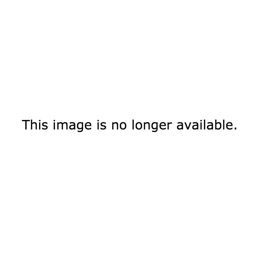
wore a tie with your everyday clothes because it made you feel like artist .